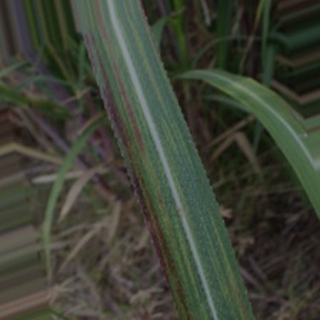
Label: sugarcane_bacterial_blight